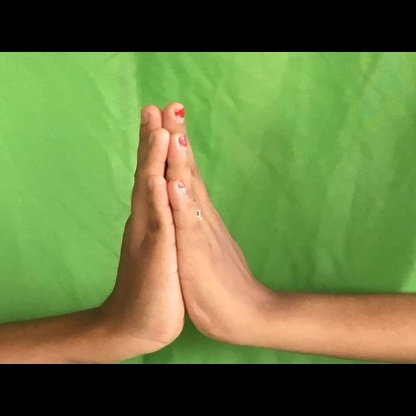
Mudra: Anjali